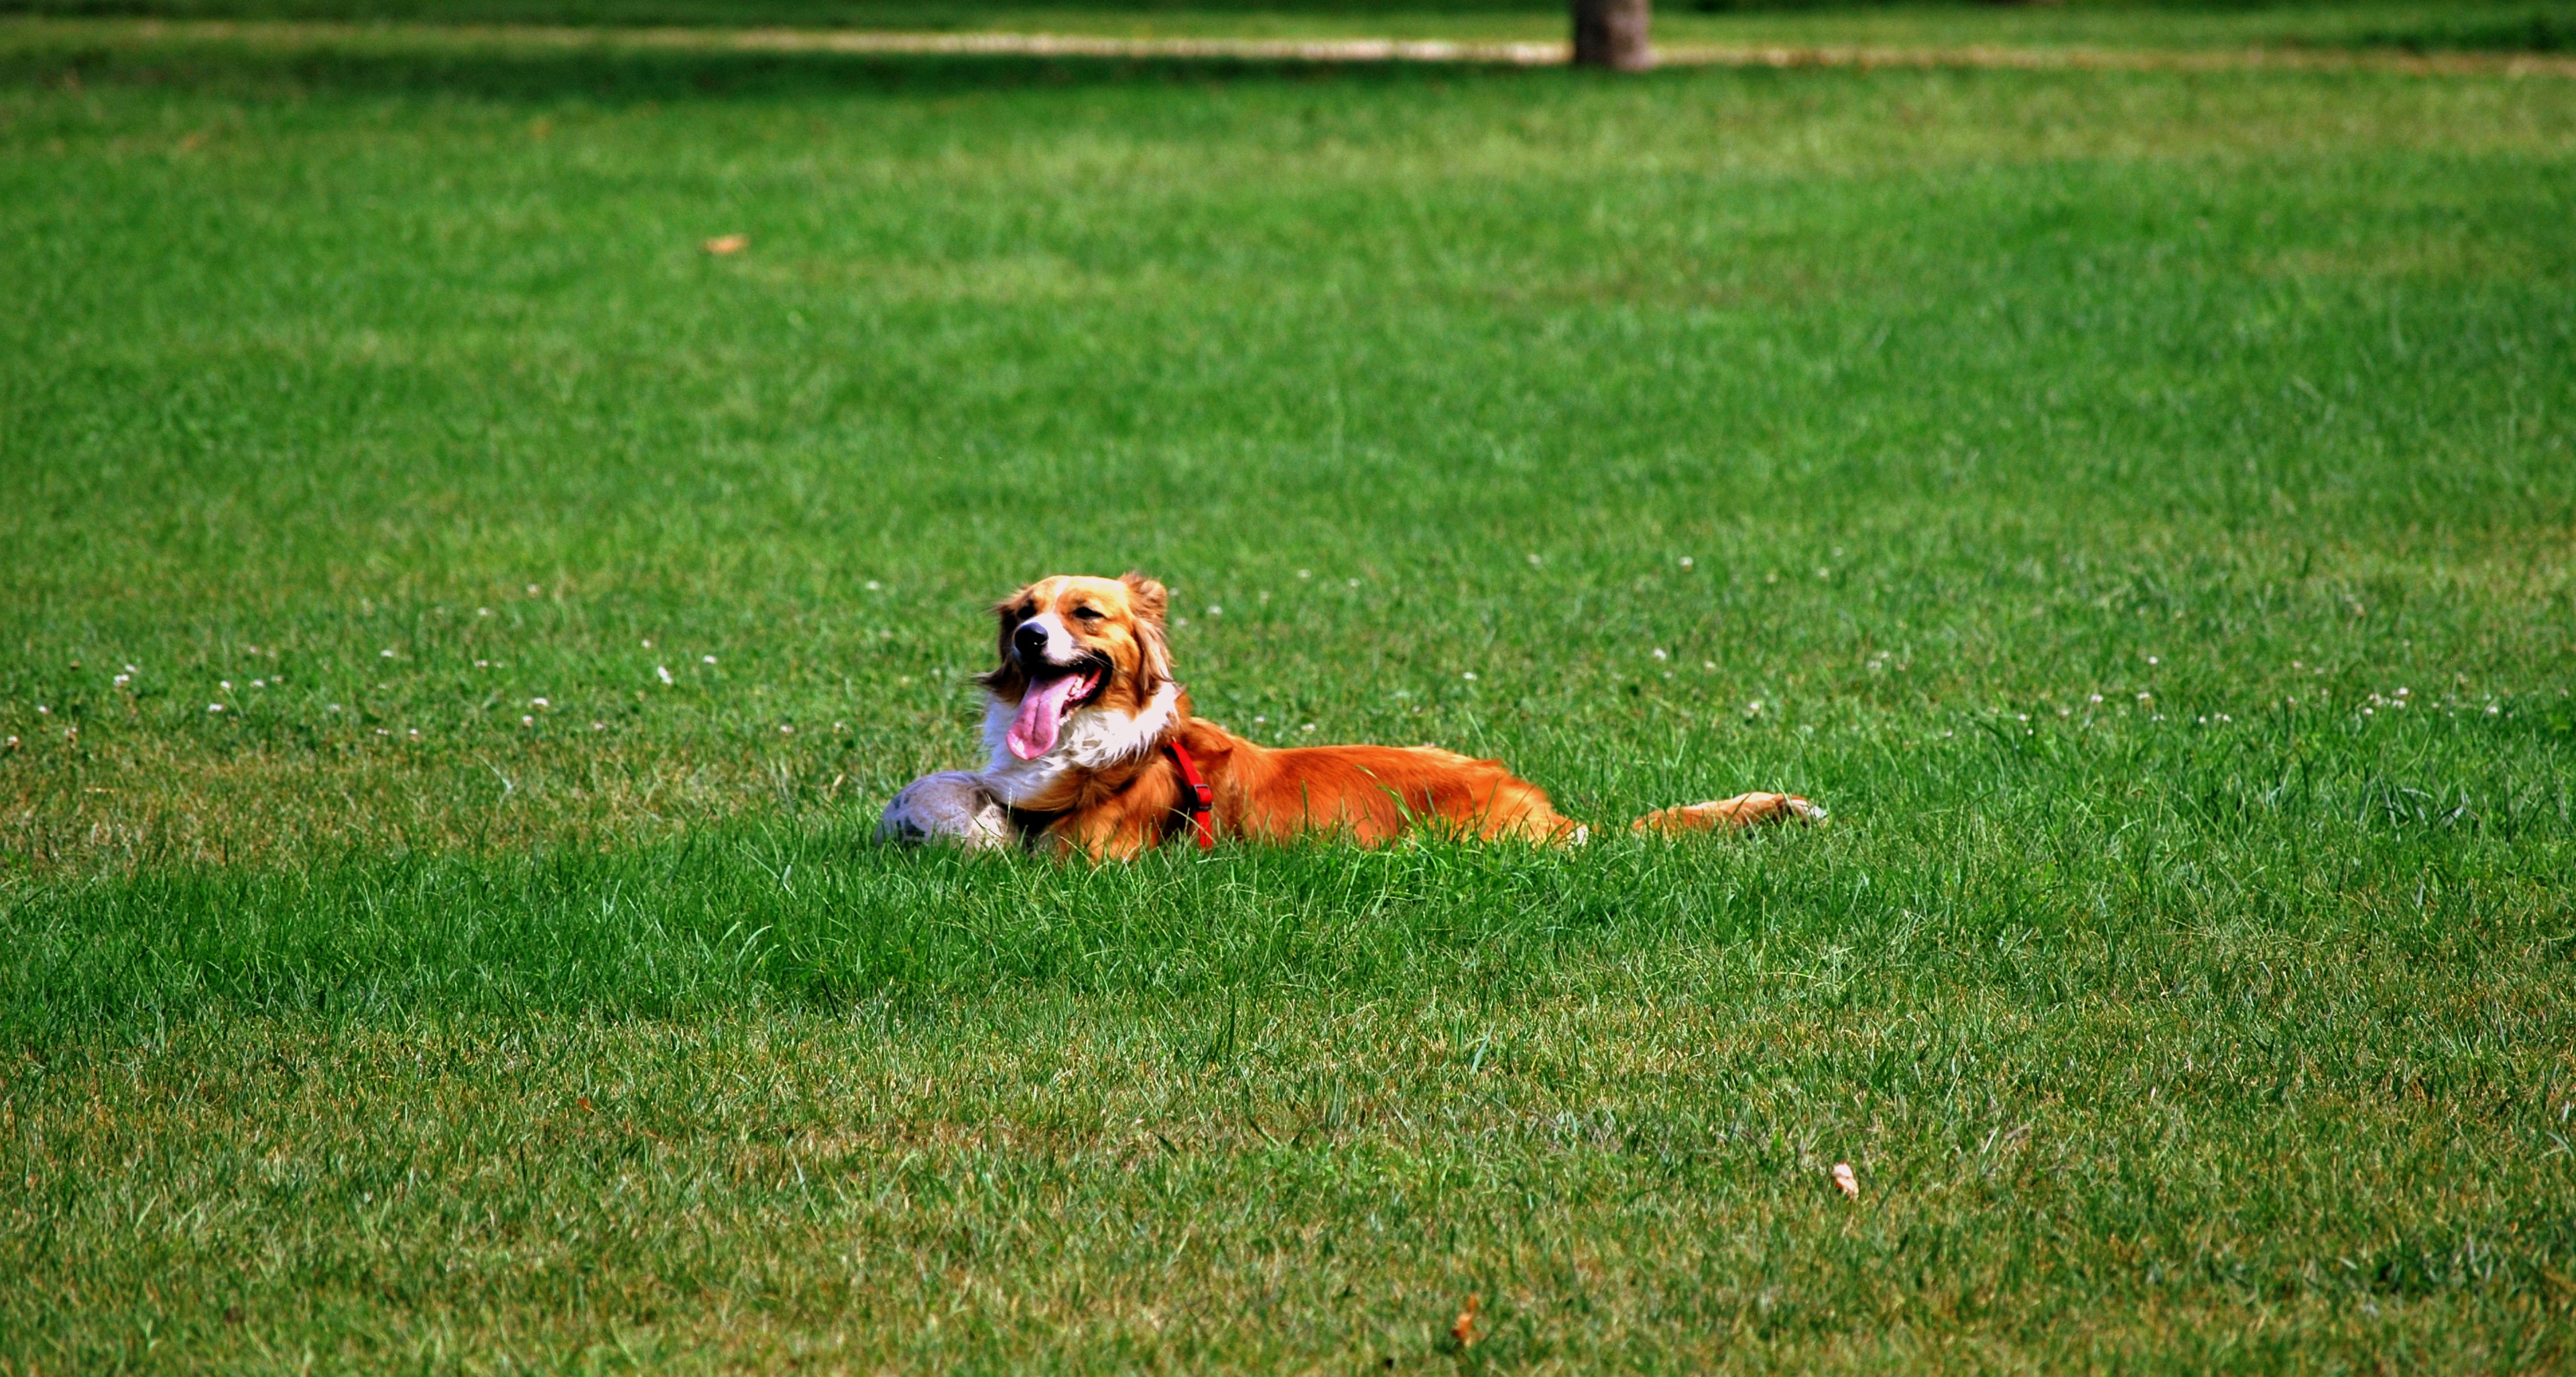
nature, grass, lawn, meadow, puppy, dog, pet, mammal, garden, prato, outstretched, grassland, ball, dog like mammal